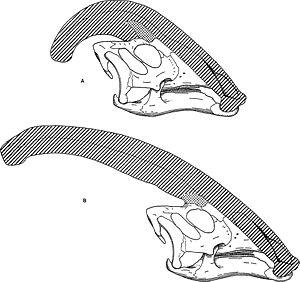
Parasaurolophus est un genre éteint de dinosaures appartenant à l'ordre des ornithischiens, au sous-ordre des ornithopodes et à la famille des hadrosauridés. Ces animaux ont vécu au Crétacé supérieur, durant une partie du Campanien, il y a entre 76,6 et 73 Ma, dans l'actuelle Amérique du Nord. Au moins une quinzaine de fossiles ont été découverts en 2008. Ils sont répartis en trois espèces nommées P. walkeri, P. tubicen et P. cyrtocristatus. Ce dinosaure a été décrit pour la première fois en 1922 par William Parks à partir d'un crâne et d'un squelette incomplet découverts dans la province de l'Alberta au Canada dans la formation de Dinosaur Park. Le plus au sud des fossiles découverts l'a été au Nouveau-Mexique, le plus au nord en Alberta.